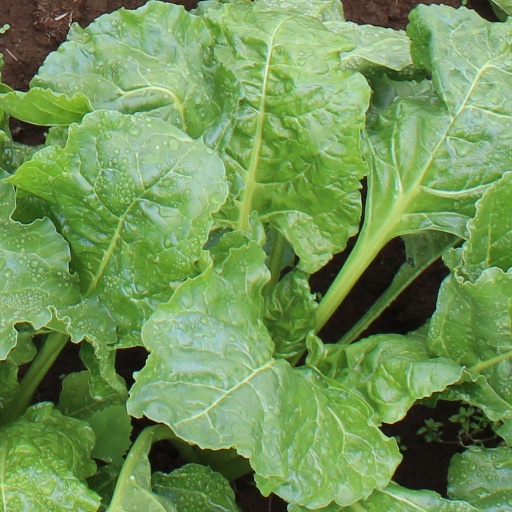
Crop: sugar beet